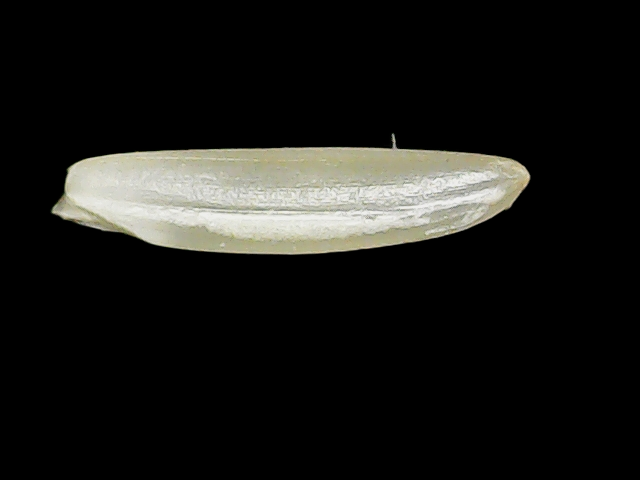
Rice variety: Binadhan25